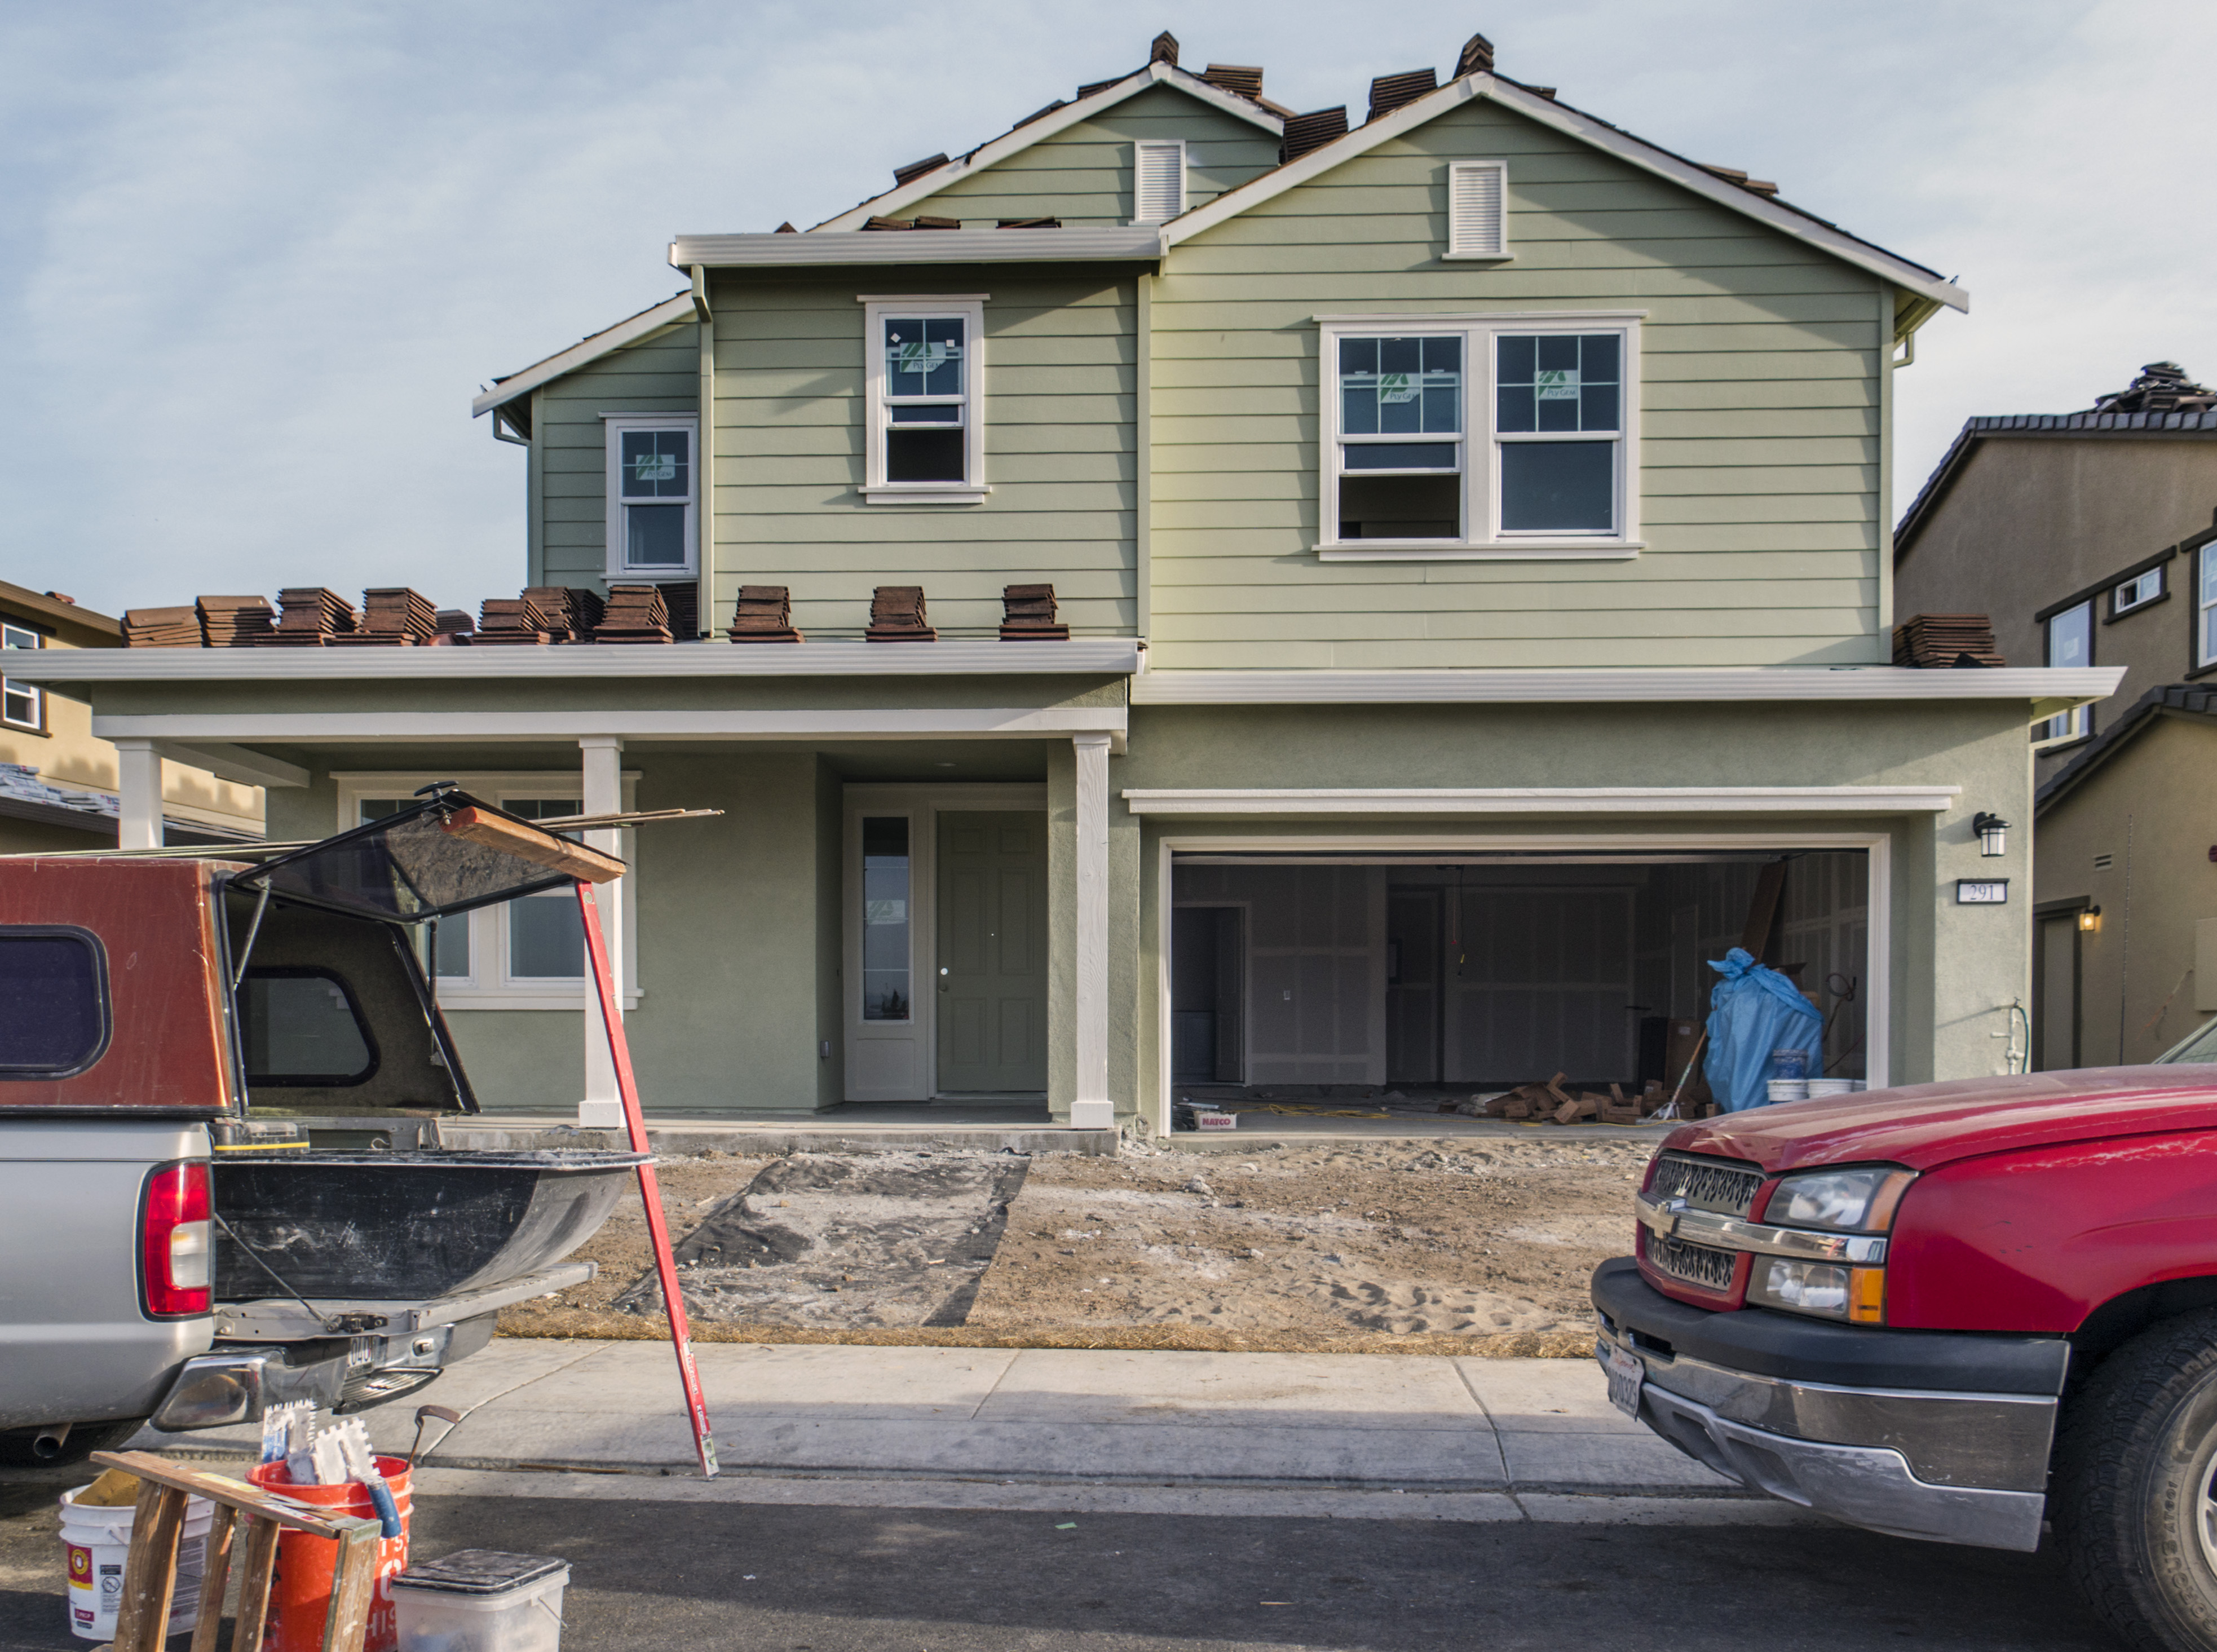
house, window, roof, home, suburb, vehicle, cottage, facade, property, siding, neighbourhood, residential area